Question: Why are the apples cut?
Tambaya: Meyasa aka yanka tufah ɗin?
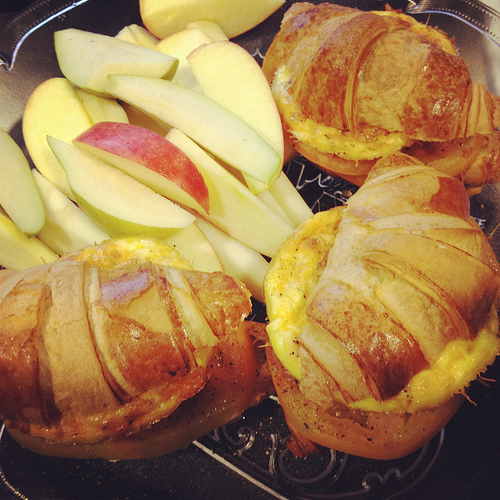
Answer: To eat.
Amsa: Dan aci.